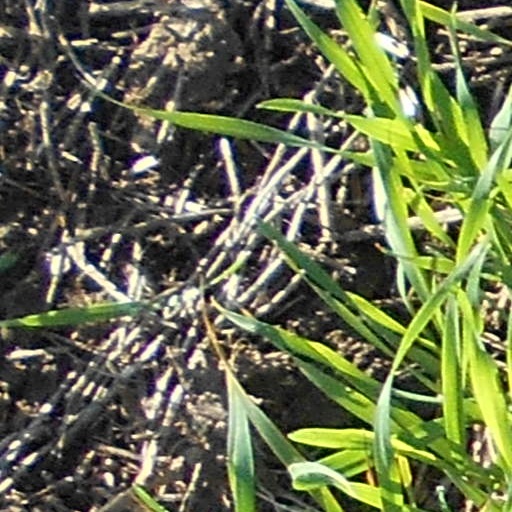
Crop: wheat